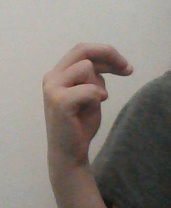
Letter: zay